La Masia

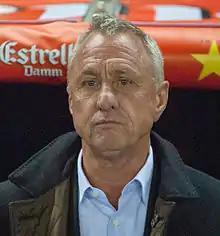
Johan Cruyff in 2013

La Masia de Can Planes was an old Catalan farmhouse, built in 1702. In 1979, it was first used by the club to house its young footballers who originated from outside Barcelona. The idea for the youth academy was proposed to Josep Lluís Núñez by Jaume Amat Murtra and Oriol Tort was put in charge of the facility.